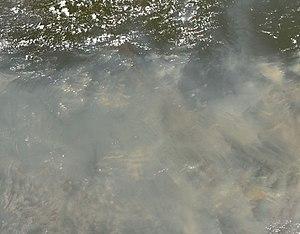
La déforestation du bassin amazonien s'est grandement accélérée entre 1991 et 2004, jusqu'à atteindre un taux annuel de perte de surface forestière de 27 423 km² en 2004. Bien que le taux de déforestation ait ralenti depuis 2004, la surface couverte par la forêt continue de décroître.